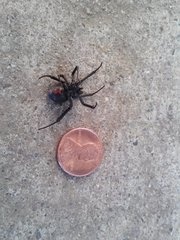
Species: Lactrodectus_hesperus